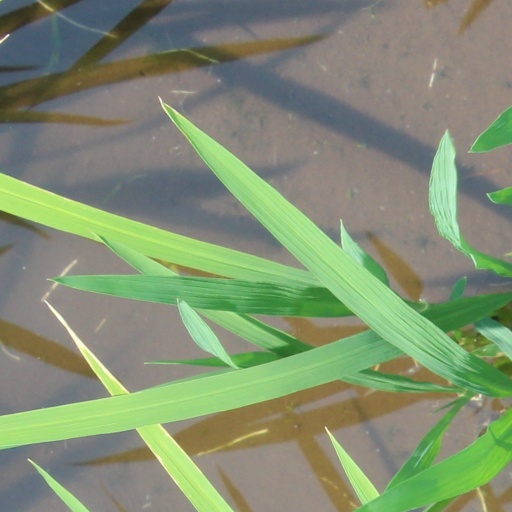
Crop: rice